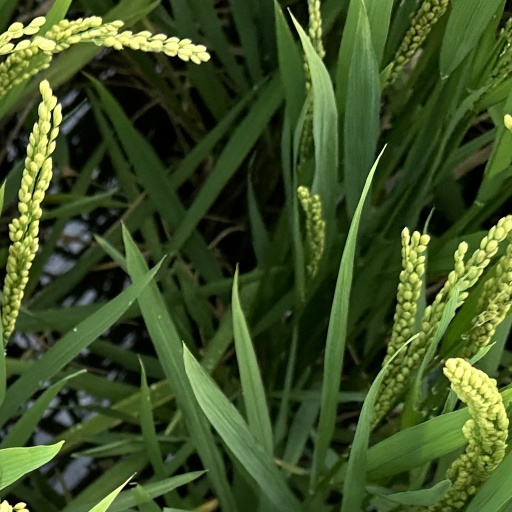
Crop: rice